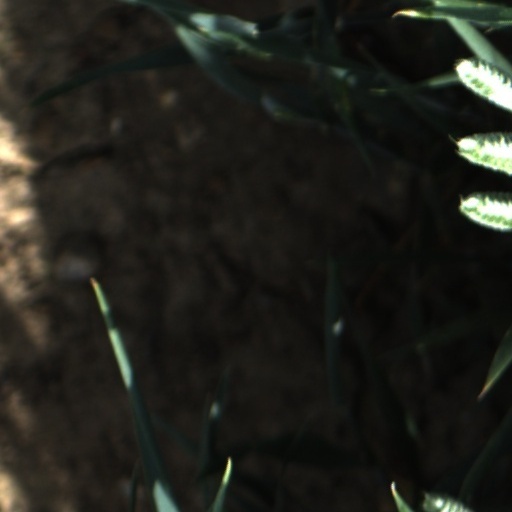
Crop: wheat